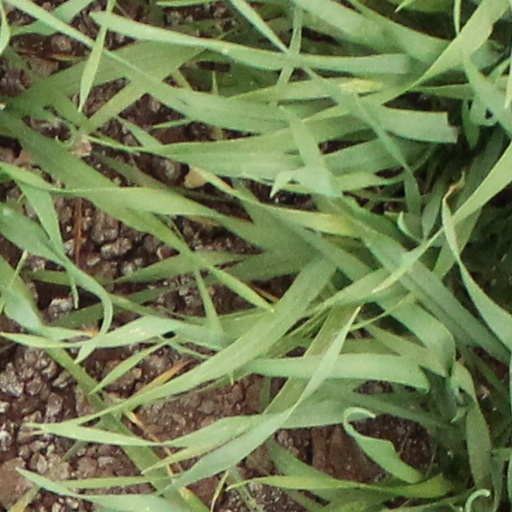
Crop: wheat